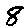
Label: 8